List of songs recorded by Nadia Ali

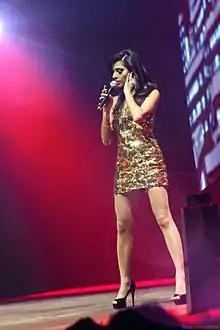
Nadia Ali has recorded the album "Embers" released in 2009

Nadia Ali is a Pakistani-American singer-songwriter. She rose to fame in 2001 as the frontwoman of the house act iiO with their single "Rapture". With iiO, she released the studio album "Poetica". She left the group in 2005 to embark on a solo career, while the group continued to release album featuring her on vocals most notably the 2011 studio album "Exit 110".